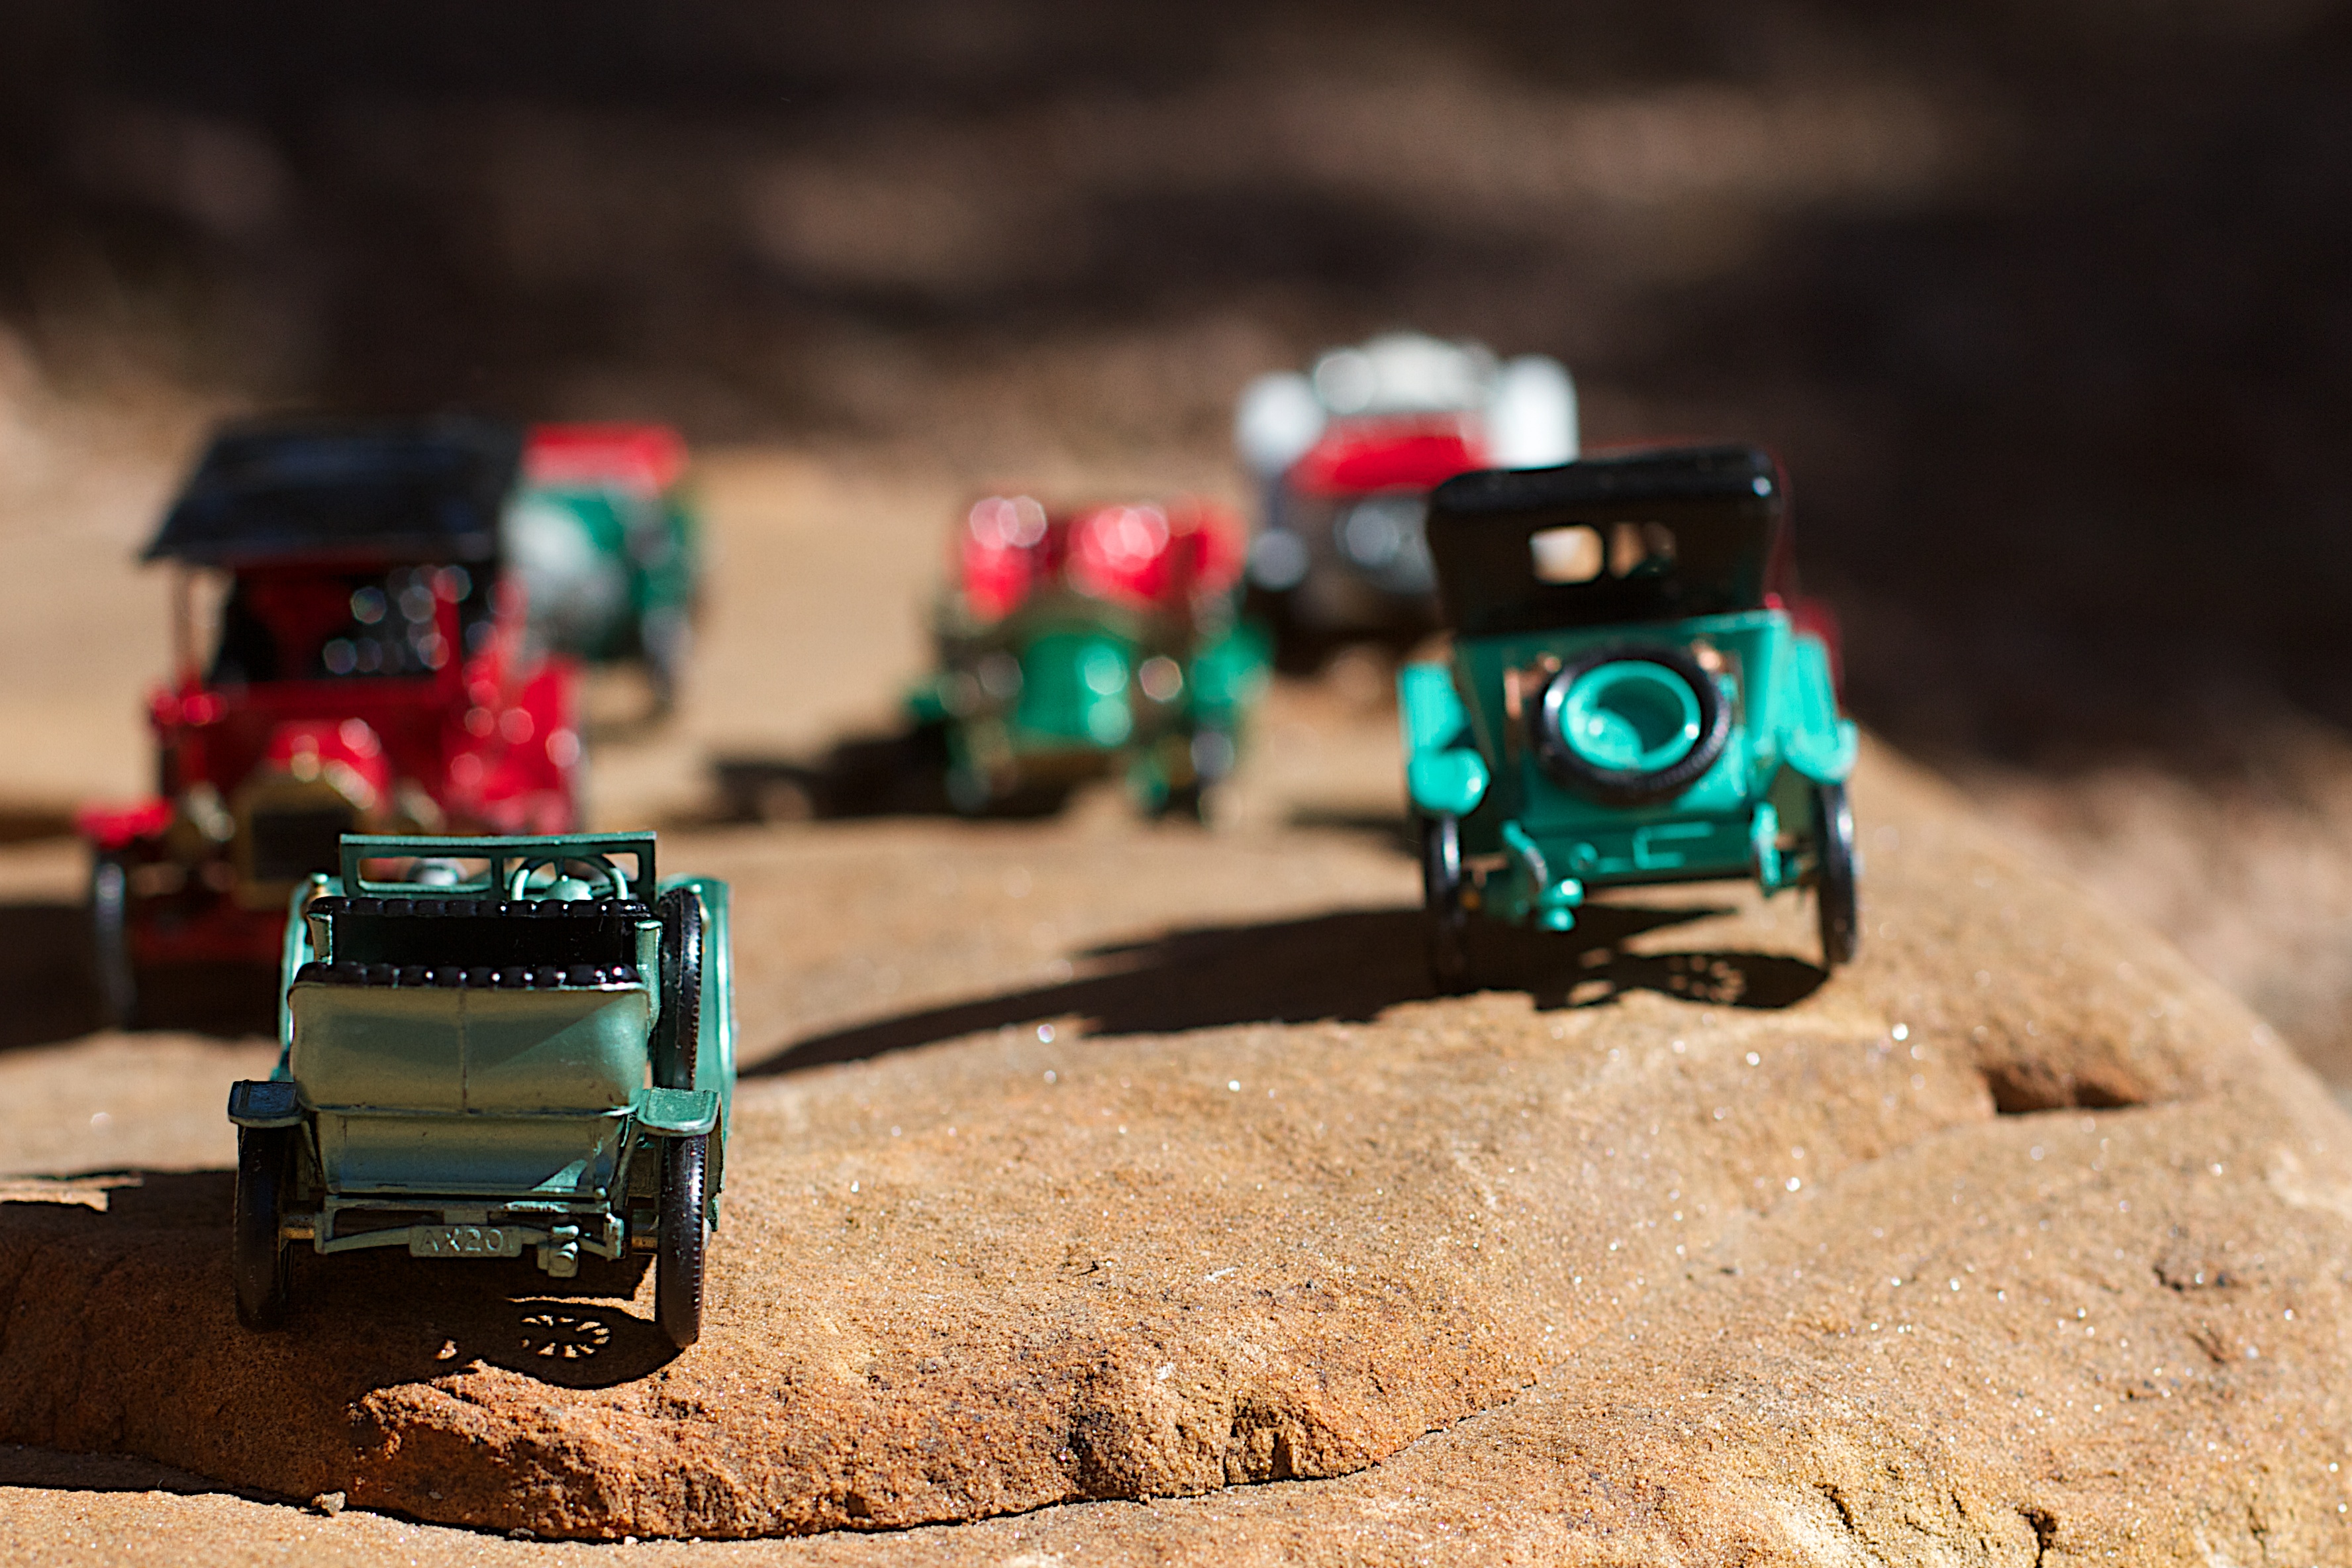
red, vehicle, toy, matchbox